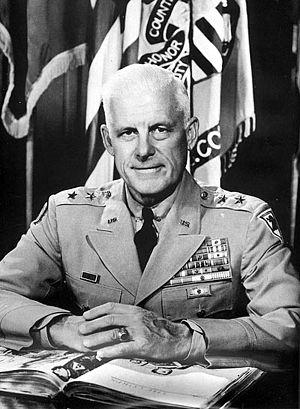
Garrison Holt Davidson est un lieutenant général de l'United States Army.